2016–17 Colchester United F.C. season

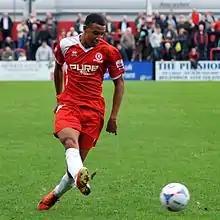
Kurtis Guthrie scored his first Colchester goal on 16 August against Grimsby Town.

In Colchester's first midweek game of the season on 16 August, the U's rushed to a 3–0 first-half lead over Grimsby Town at the Community Stadium. Brennan Dickenson scored his third goal in two games with a brace of goals in the 10th and 39th-minutes, separated by Kurtis Guthrie's first goal for the club. Grimsby fought back with an early second-half goal, and then pulled another goal back in the third minute of second-half stoppage time for a 3–2 result. Dickenson was named in the EFL Team of the Week for the second successive week as a result of his performance.